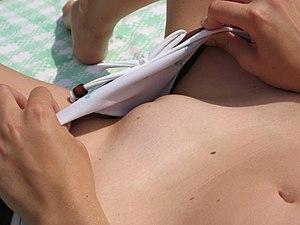
Le mont du pubis ou mont de Vénus est en anatomie humaine la zone de la peau située en avant de la symphyse pubienne et de l'os pubien adjacent. Elle est recouverte de poils à partir de la puberté.